Hurrian foundation pegs

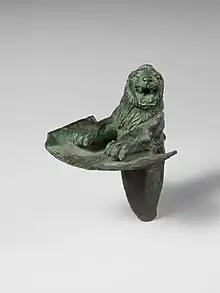
Foundation peg in the form of the forepart of a lion, Metropolitan Museum of Art.

The Met lion measures and while it was made from a different mold to that of the Louvre, it is considered stylistically the same. The copper tablet still has legible traces of the cuneiform inscriptions. The inscriptions spanned fourteen lines. Lines 1–12 were incised vertically between the edge of the plate and the lion's left foreleg. Lines 13 and 14 were incised horizontally between the two stretched forelegs of the lion. The legible traces seem to confirm that the inscribed text is also a copy of the full inscription found on the Louvre stone tablet.